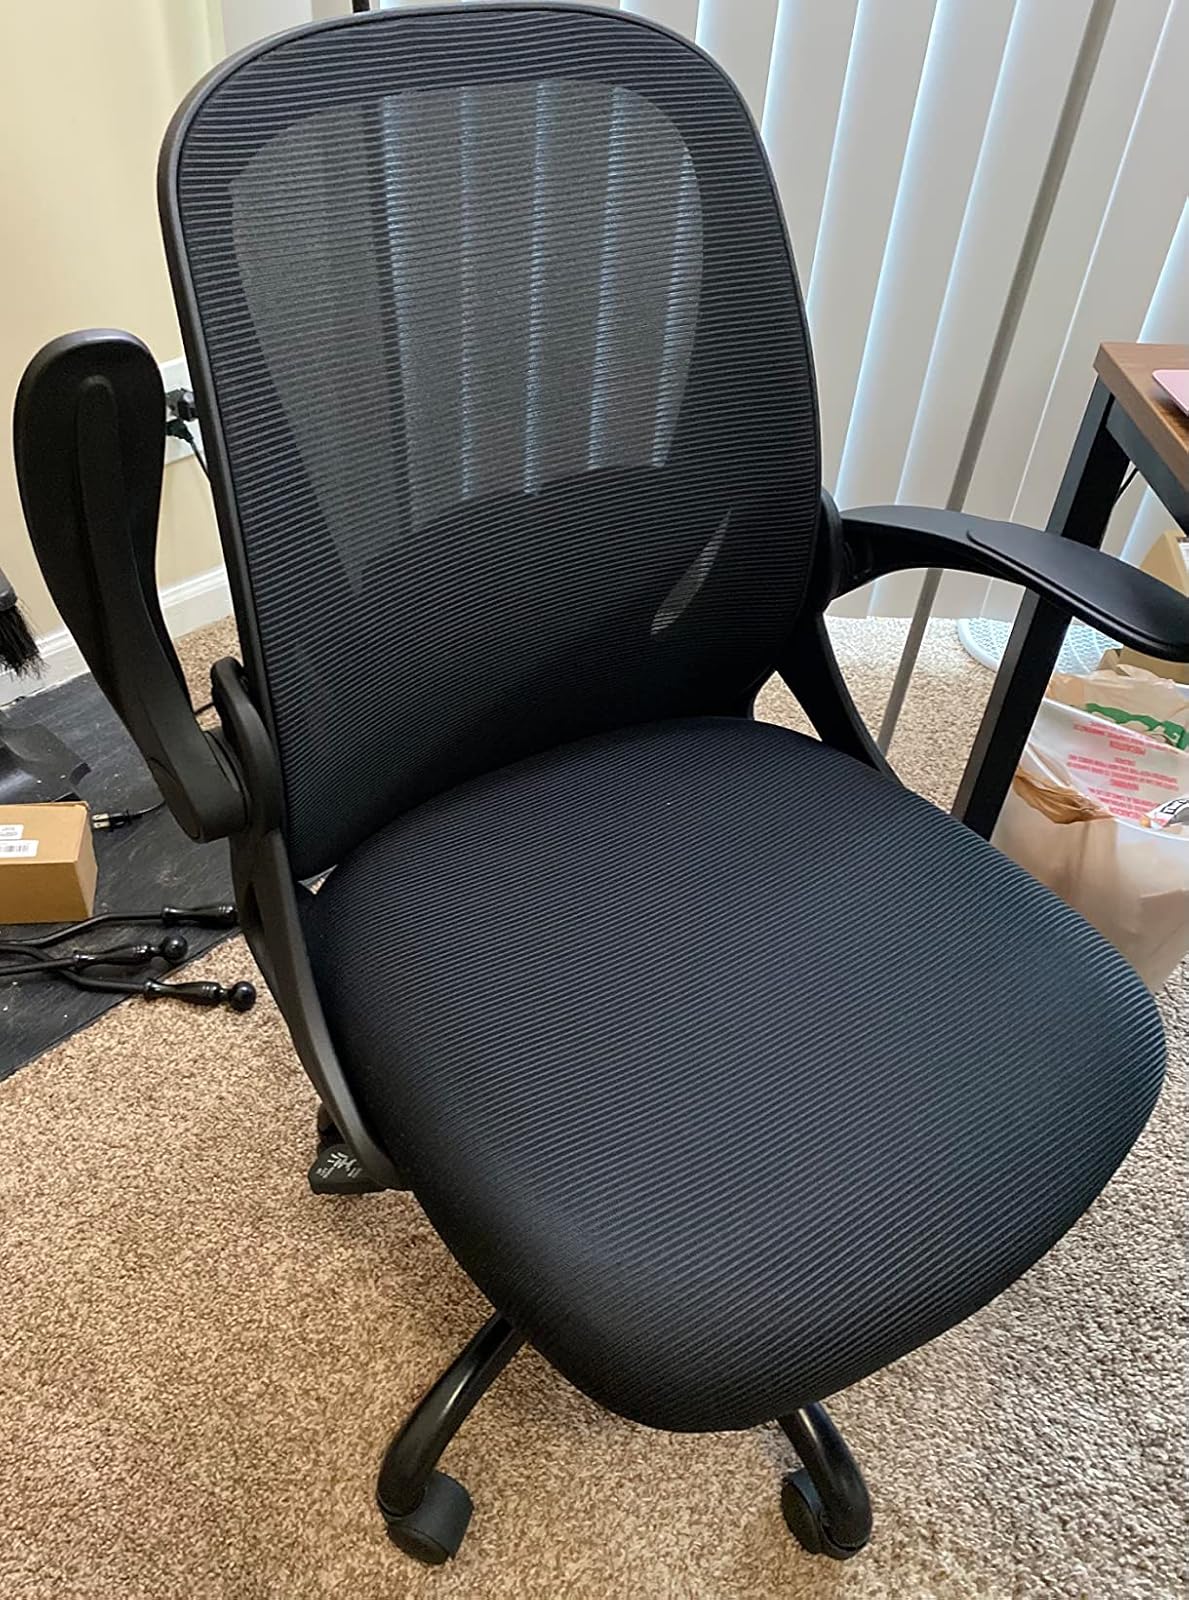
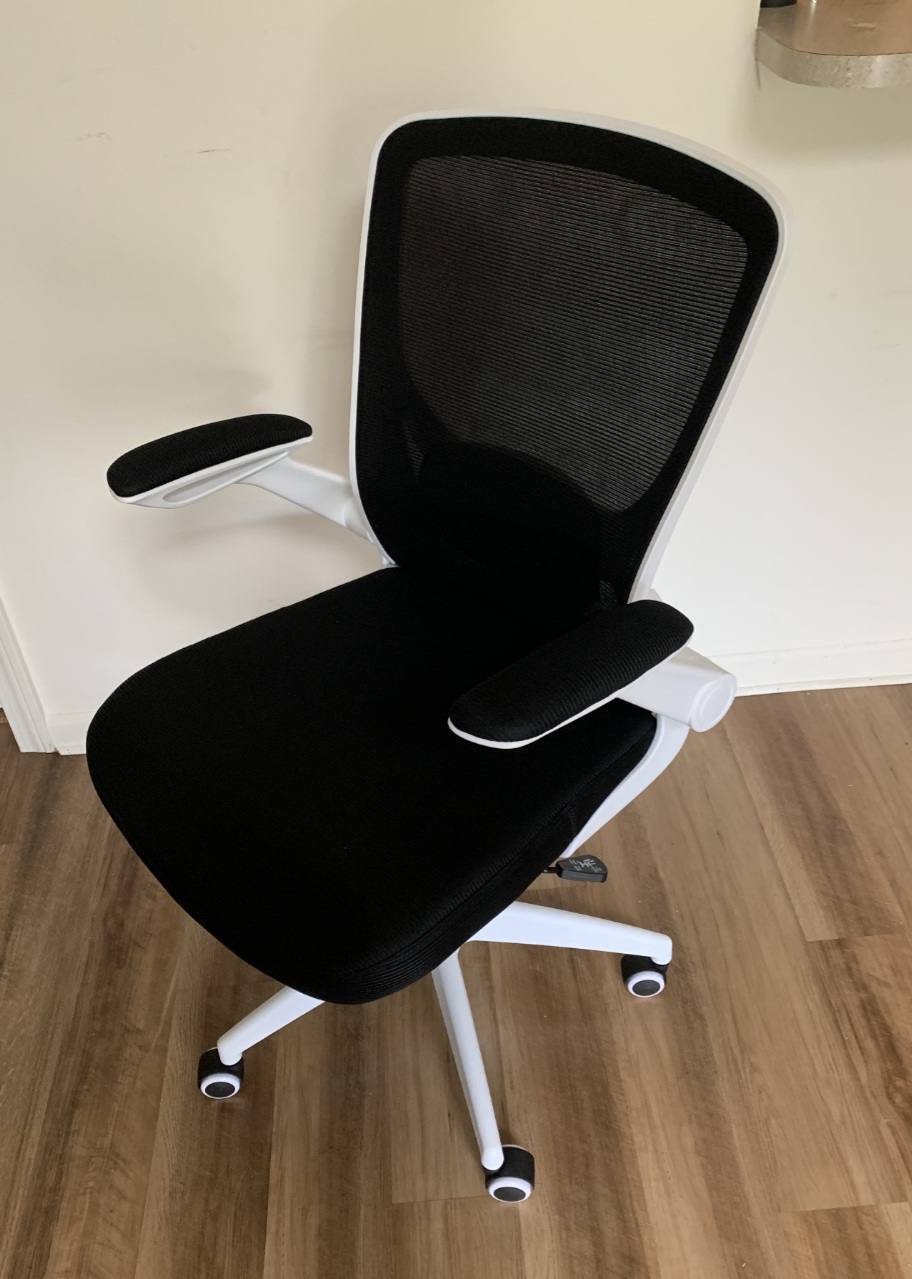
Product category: items_chair
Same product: no